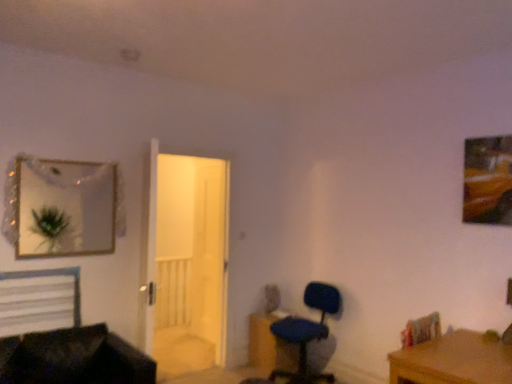
Question: From a real-world perspective, locate several points within the vacant area on top of white wooden door at center. Your answer should be formatted as a list of tuples, i.e. [(x1, y1)], where each tuple contains the x and y coordinates of a point satisfying the conditions above. The coordinates should be between 0 and 1, indicating the normalized pixel locations of the points in the image.
Answer: [(0.376, 0.373)]